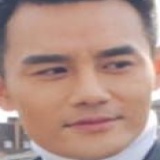
diễn viên Vương Khải